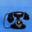
Label: telephone